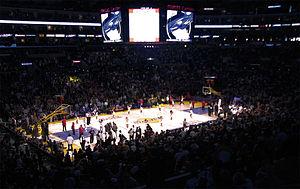
Les playoffs NBA 2013 sont les séries éliminatoires de la saison NBA 2012-2013. Ils ont débuté le samedi 20 avril 2013 par le premier tour qui s'est achevé le 5 mai 2013, les demi-finales de conférence ont eu lieu du 6 mai 2013 au 18 mai 2013, les finales de conférence ont débuté le 19 mai 2013 à San Antonio pour la Conférence Ouest et le 22 mai 2013 à Miami pour la Conférence Est et se sont achevées le 3 juin 2013. Les finales commencent le 6 juin 2013.
Le Staples Center est une salle omnisports située au sud-ouest de l'intersection entre Figueroa Street et la 11ᵉ rue dans Downtown Los Angeles, en Californie. Il est directement adjacent au Los Angeles Convention Center et accessible depuis l'Interstate 10 et la Harbor Freeway. Il est le plus grand amphithéâtre de la Californie.